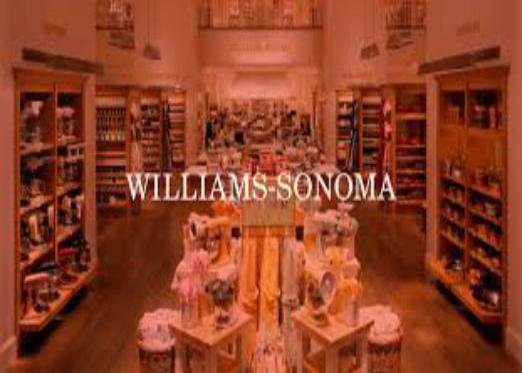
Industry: Clothes